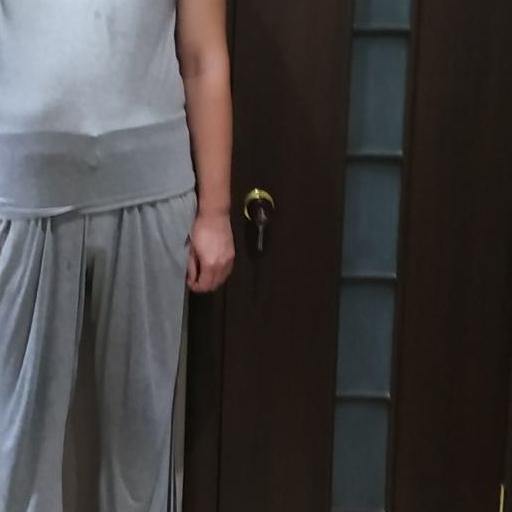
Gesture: no_gesture